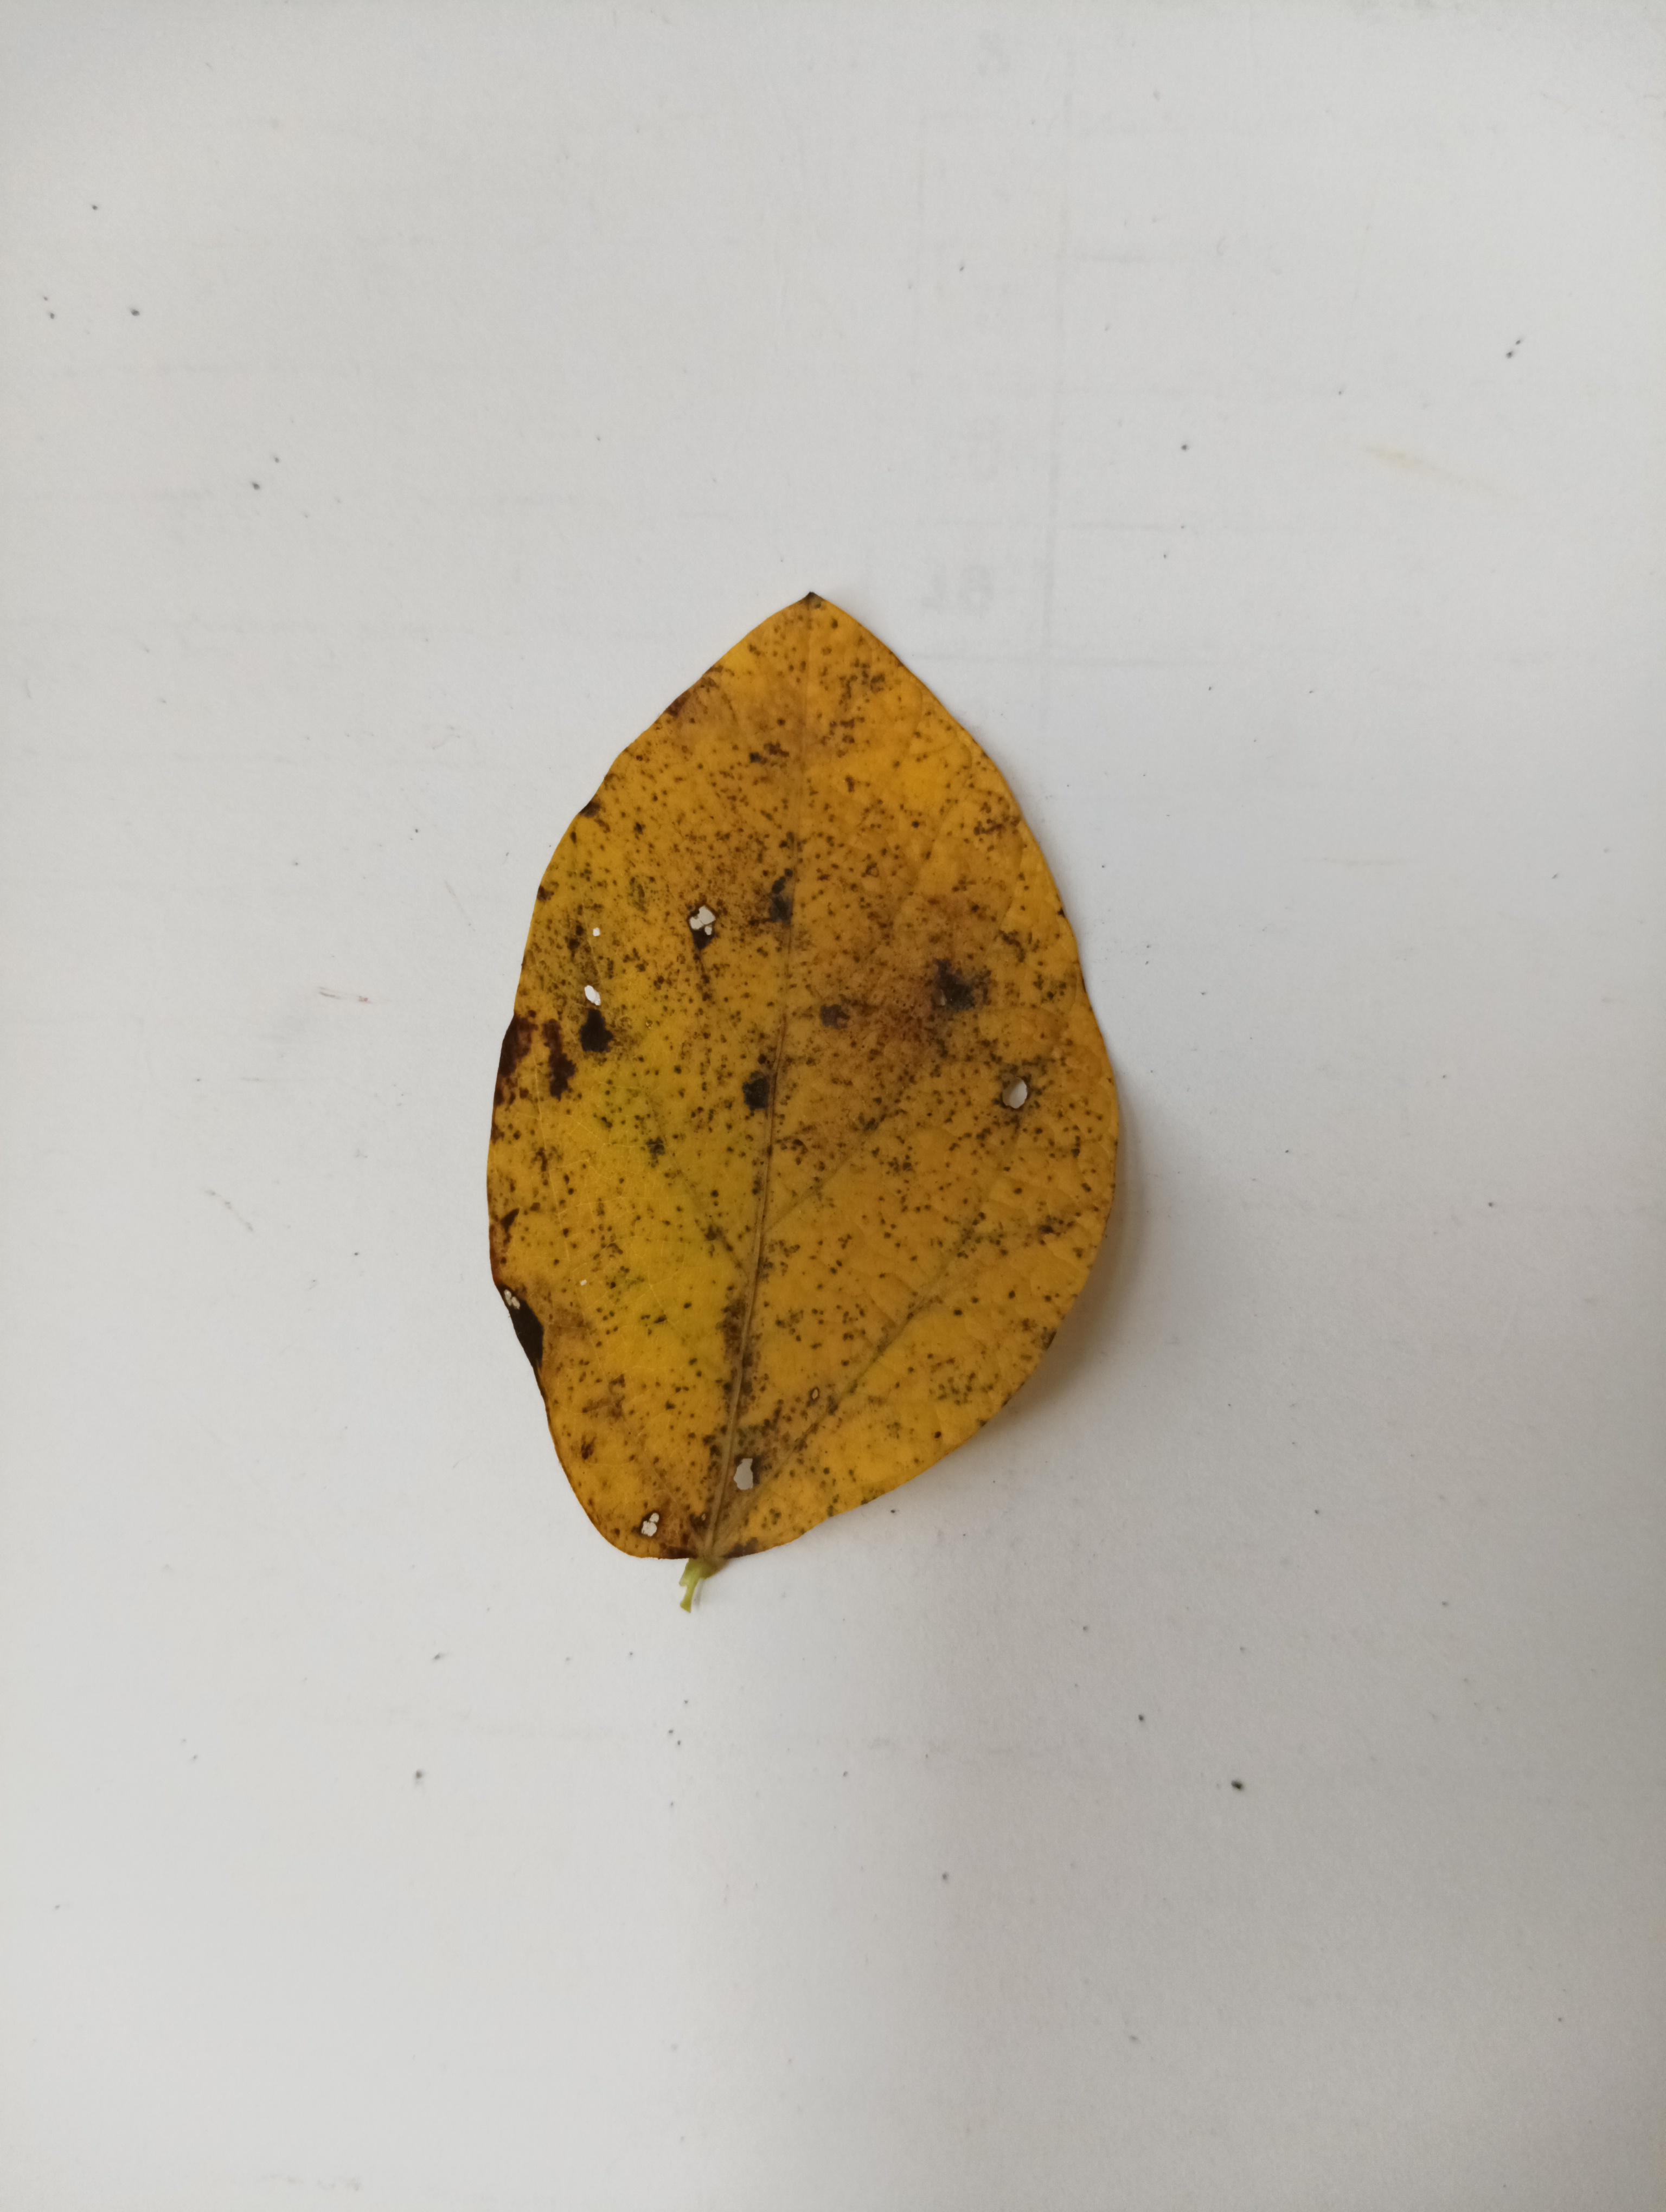
Label: Vein Necrosis